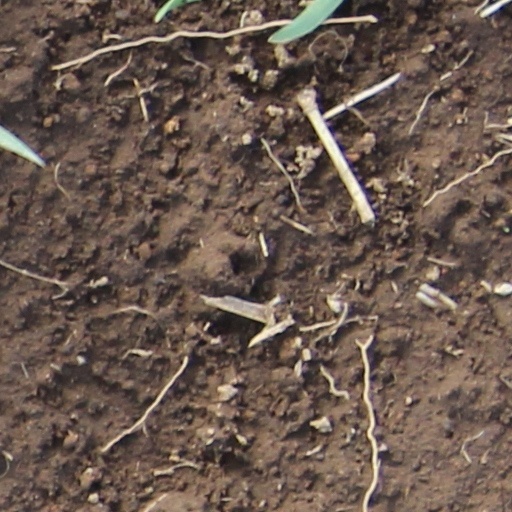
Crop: wheat